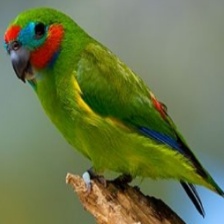
Species: DOUBLE EYED FIG PARROT
Scientific name: CYCLOPSITTA DIOPHTHALMA